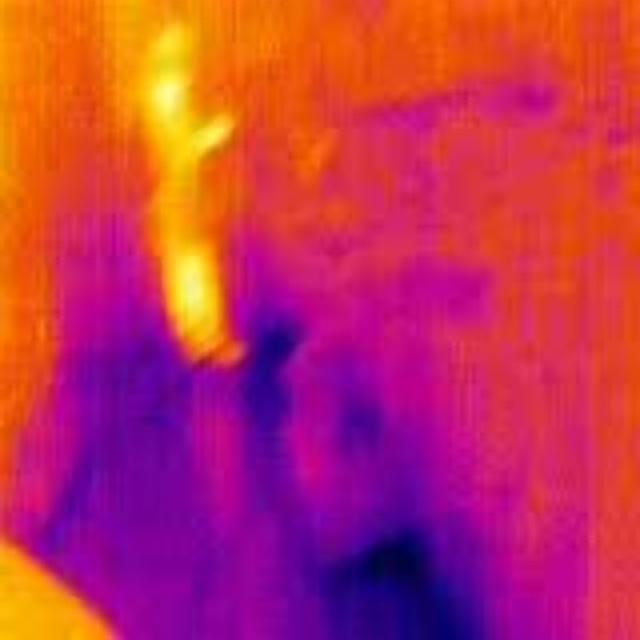
Detected objects:
label: person